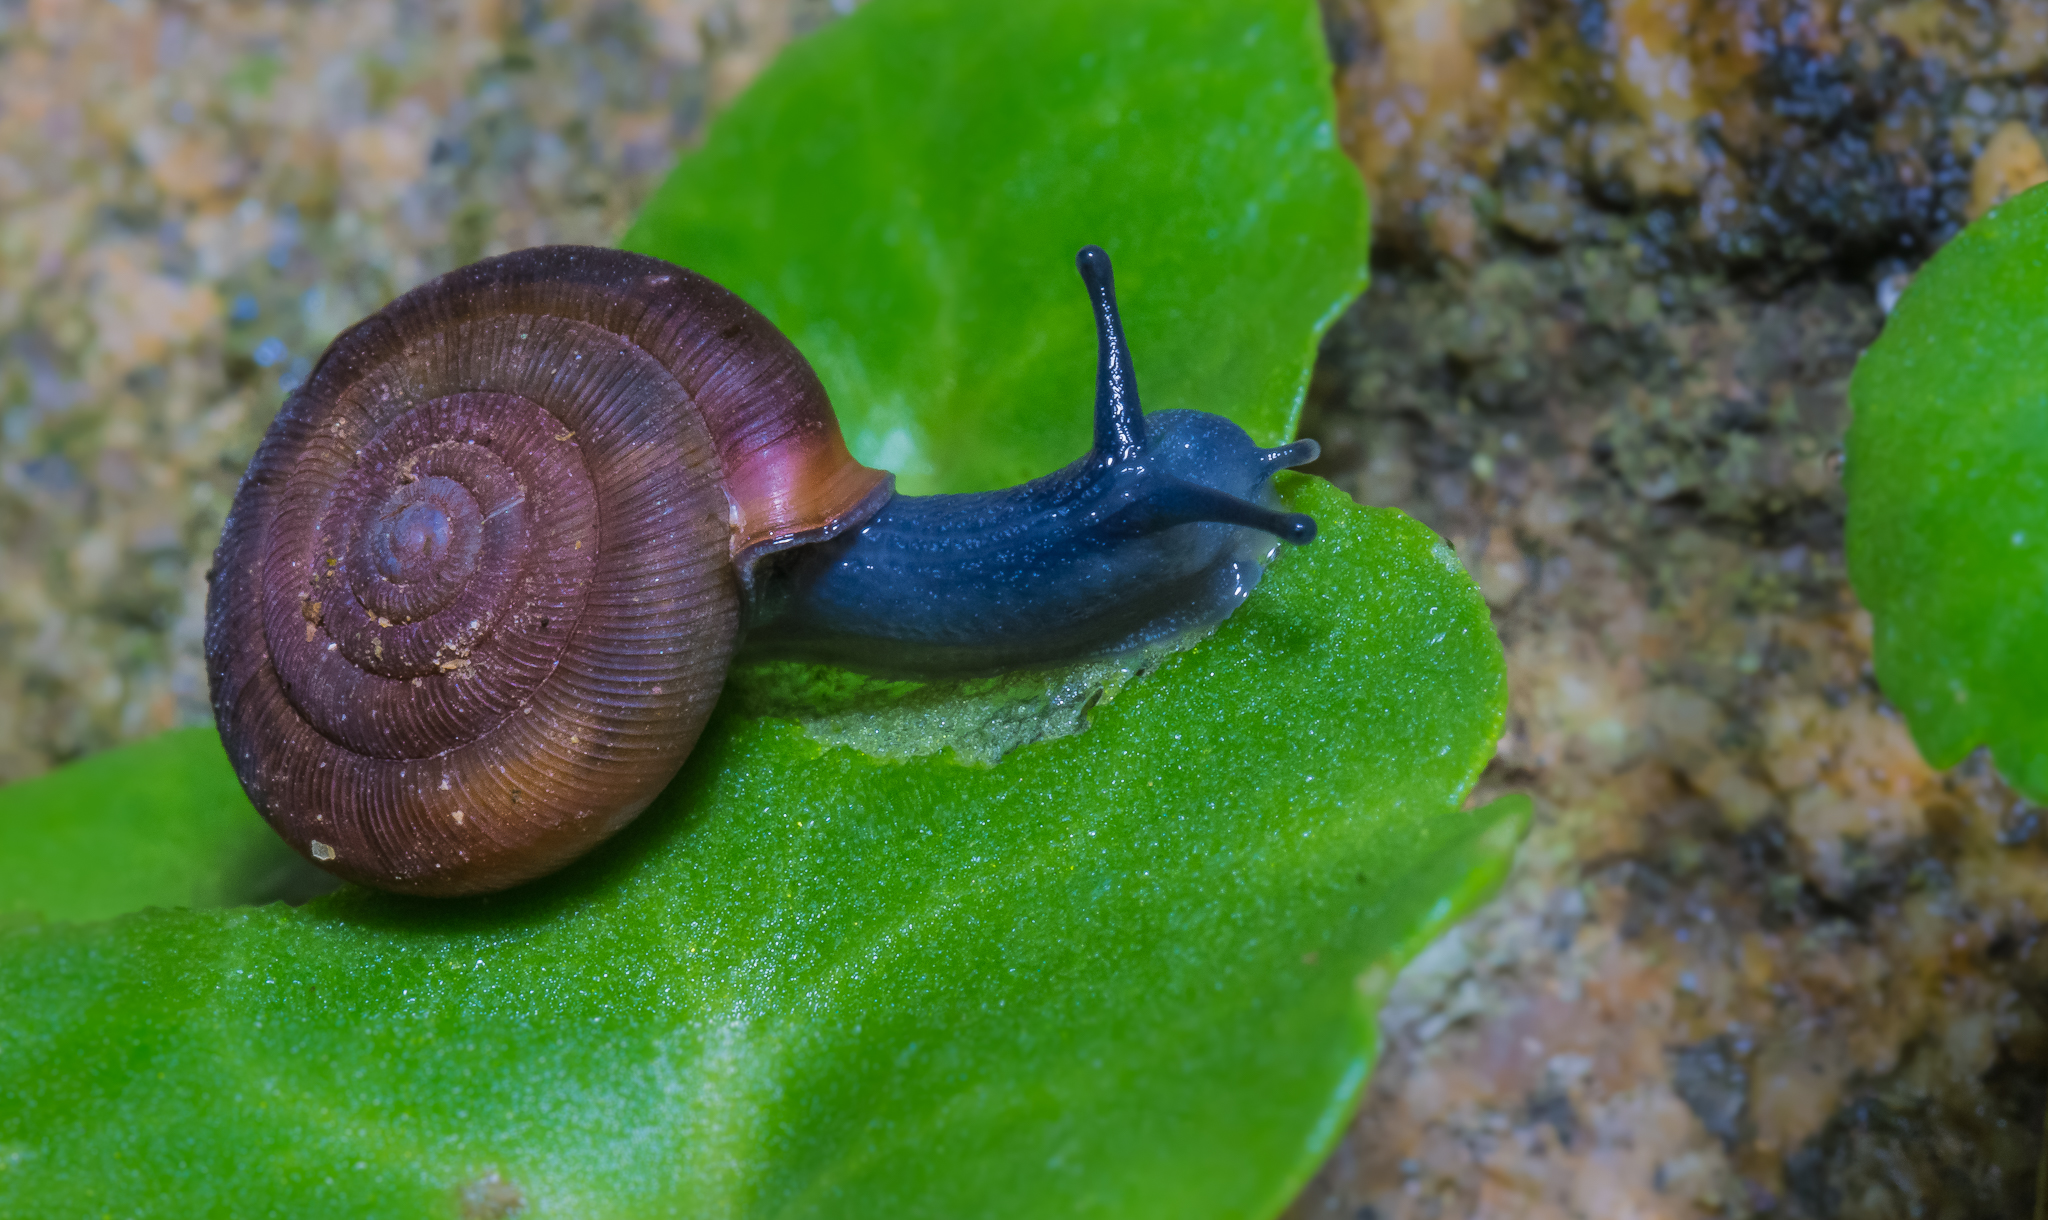
nature, green, macro, biology, fauna, invertebrate, close up, snail, animals, naturaleza, molluscs, slug, snails, ggl1, gaby1, xovesphoto, animales, sonya77, tamronusd90mm, caracoles, tamronssm90mm, macro photography, sea snail, marine biology, snails and slugs